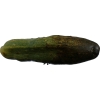
Label: cucumber